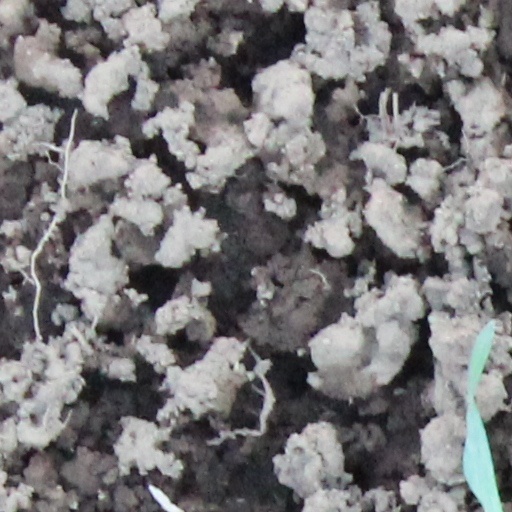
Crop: wheat